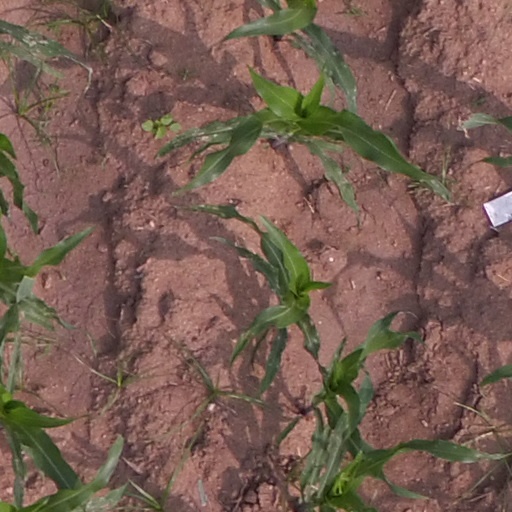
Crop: maize; corn